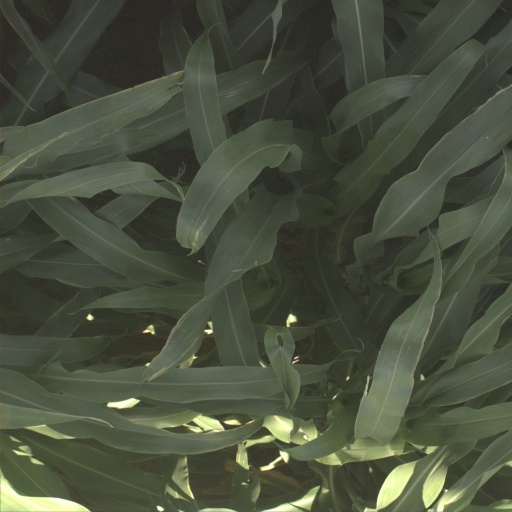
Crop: sorghum